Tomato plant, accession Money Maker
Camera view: horizontal (90 deg, fisheye); turntable rotation: 240 degrees
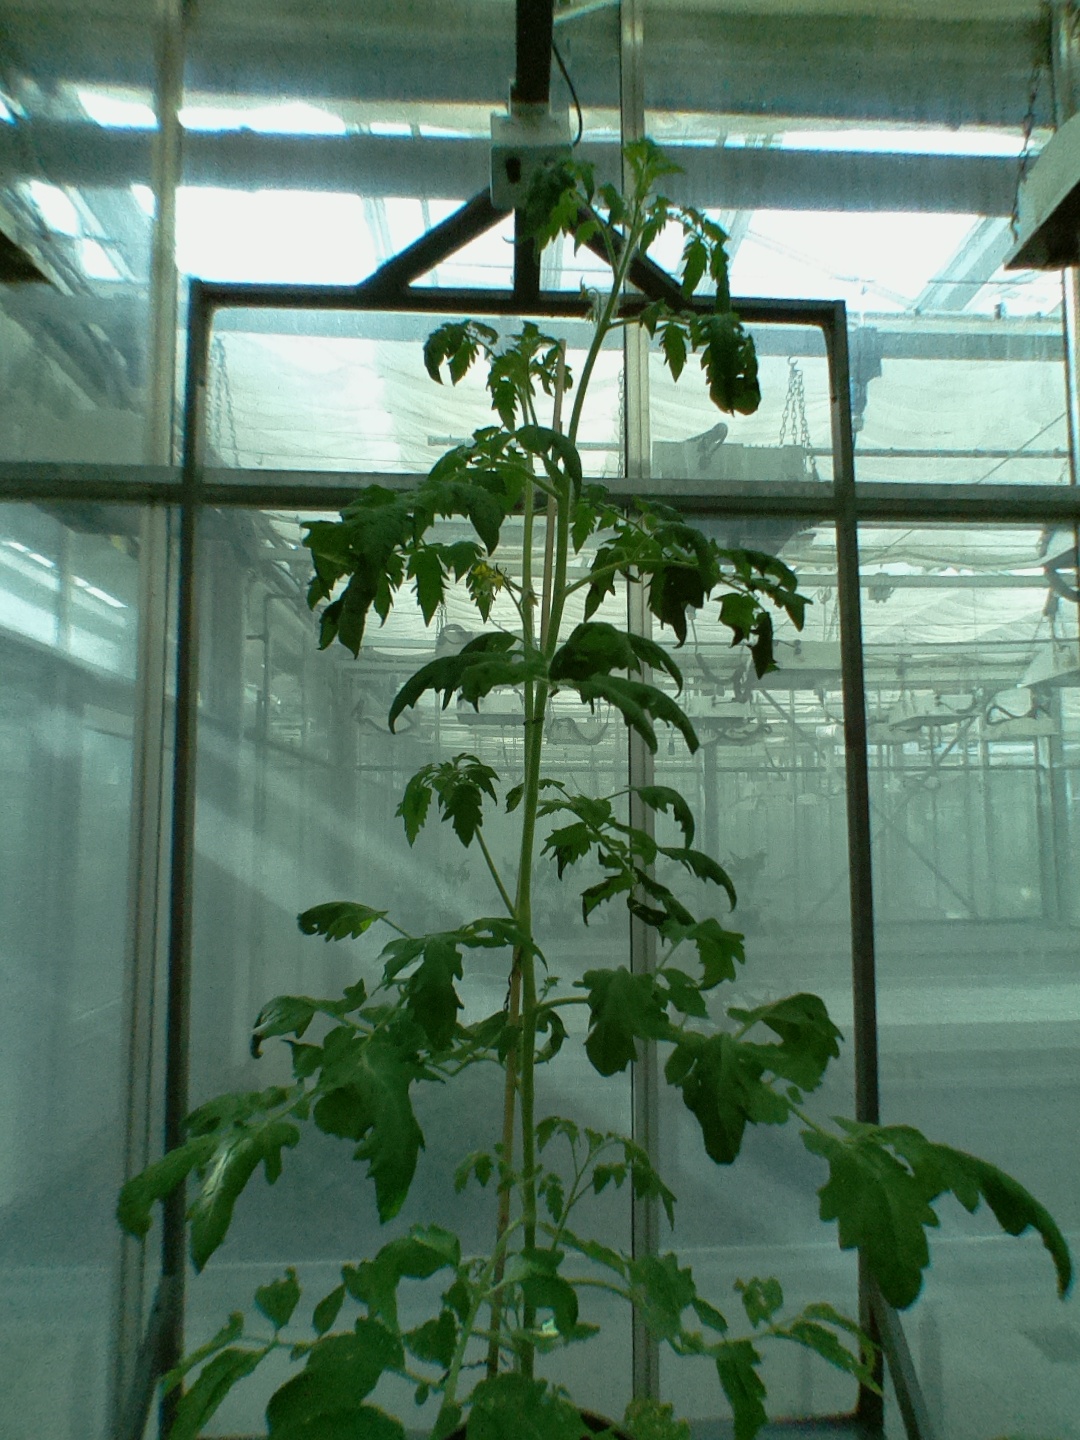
BBCH growth stage 64: 40%-50% of flowers open